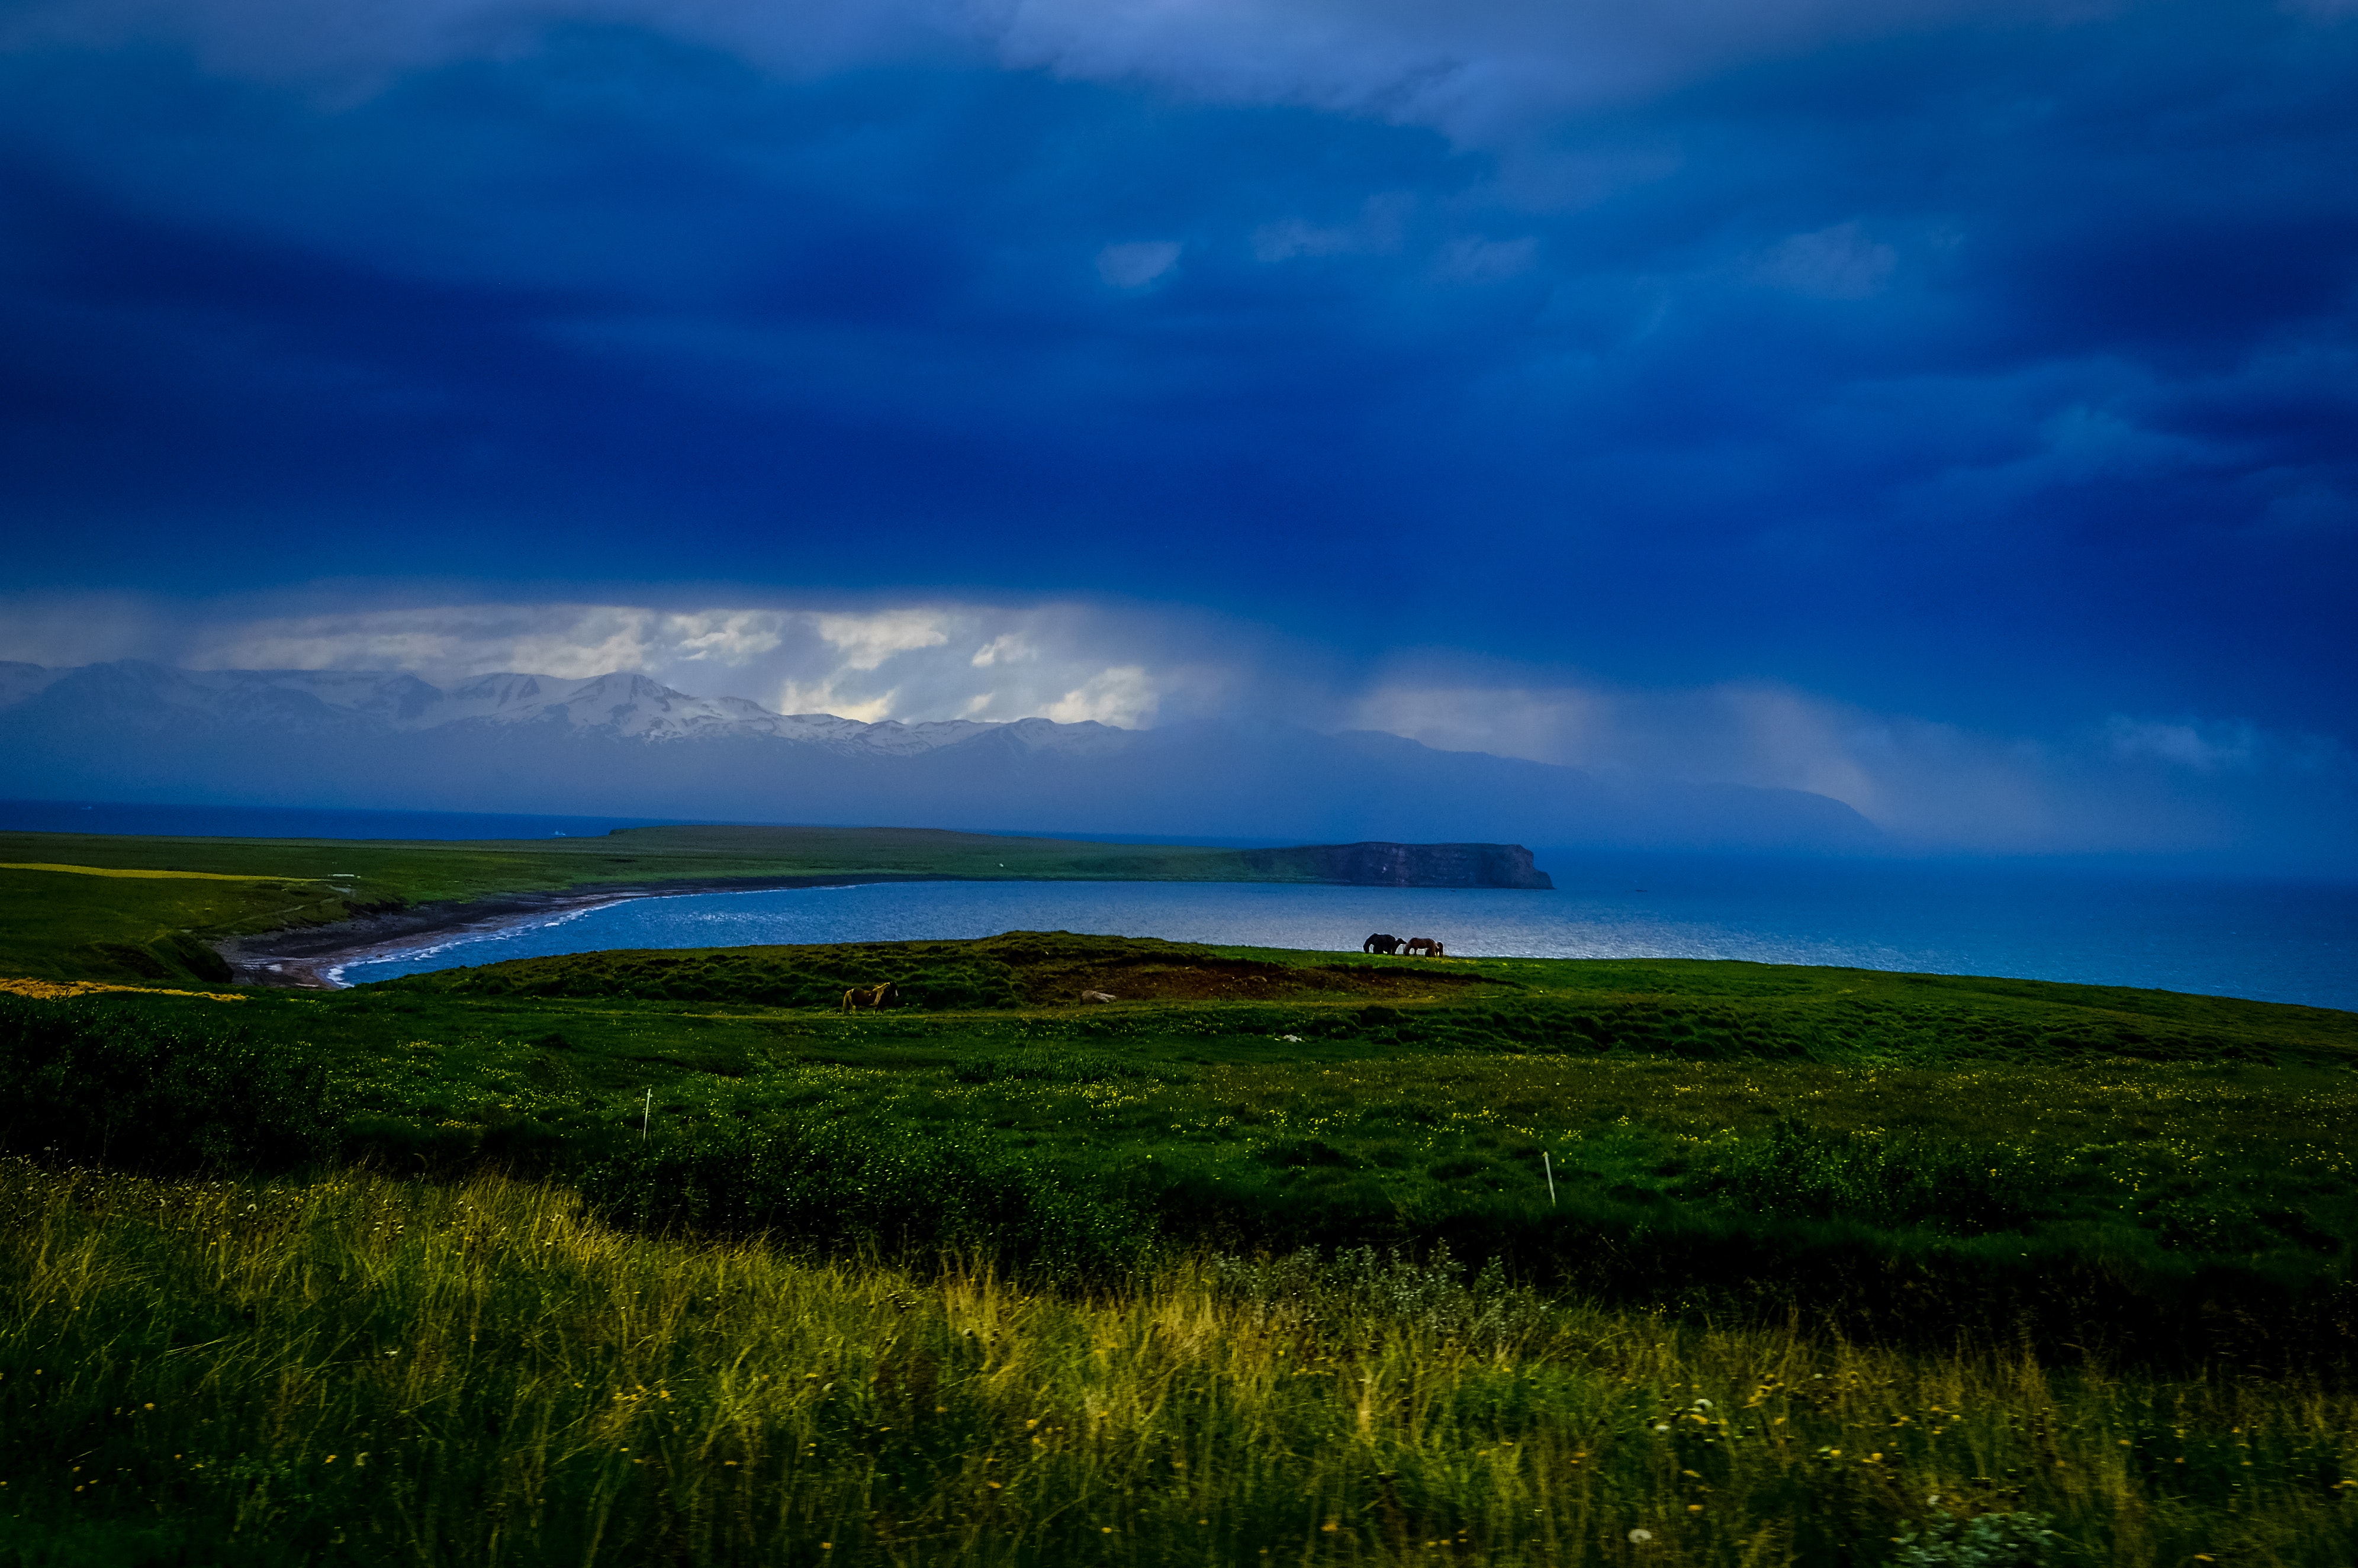
sky, natural landscape, grassland, nature, green, natural environment, cloud, blue, water, prairie, grass, horizon, plain, highland, ecoregion, sea, meadow, atmosphere, hill, marsh, pasture, steppe, landscape, coast, rural area, tundra, ocean, salt marsh, wetland, river, evening, lake, reflection, reservoir, tidal marsh, loch, mountain, inlet, meteorological phenomenon, cumulus, bay